Iksas

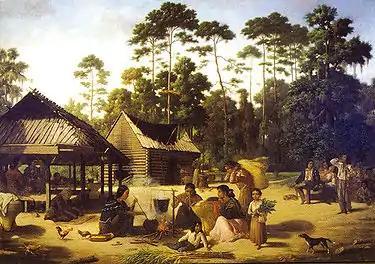
"Choctaw Village near the Chefuncte" François Bernard – 1869

The Iksa, a type of clan, was the traditional constituent element structuring the social and political society of the Choctaw nation. The same word is used to describe clans in the Chickasaw language, however, while often self-identified as ""sister"" or ""brother" tribes," the manifestation of "Iksas" in the Choctaw nation does not necessarily immediately mirror those of the Chickasaw. Similarly to many other Muskogean tribes, such as the Cherokee and the Muscogee, the Choctaw clans were matrilineal and matrilocal, which exhibited important implications on gender roles. Historically, the clans were divided into either one of two groups: the "Imoklasha" and "Iholahata". Therewithin, the clans were primarily composed of those who were considered to descend from a specific ancestor or ancestral group. The Choctaw stated to the American Board of Commissioners for Foreign Missions that the "nation would not exist" without the presence of "iksa". Aside from its importance within families, the clans also shaped and directed ceremonies and legal practices.